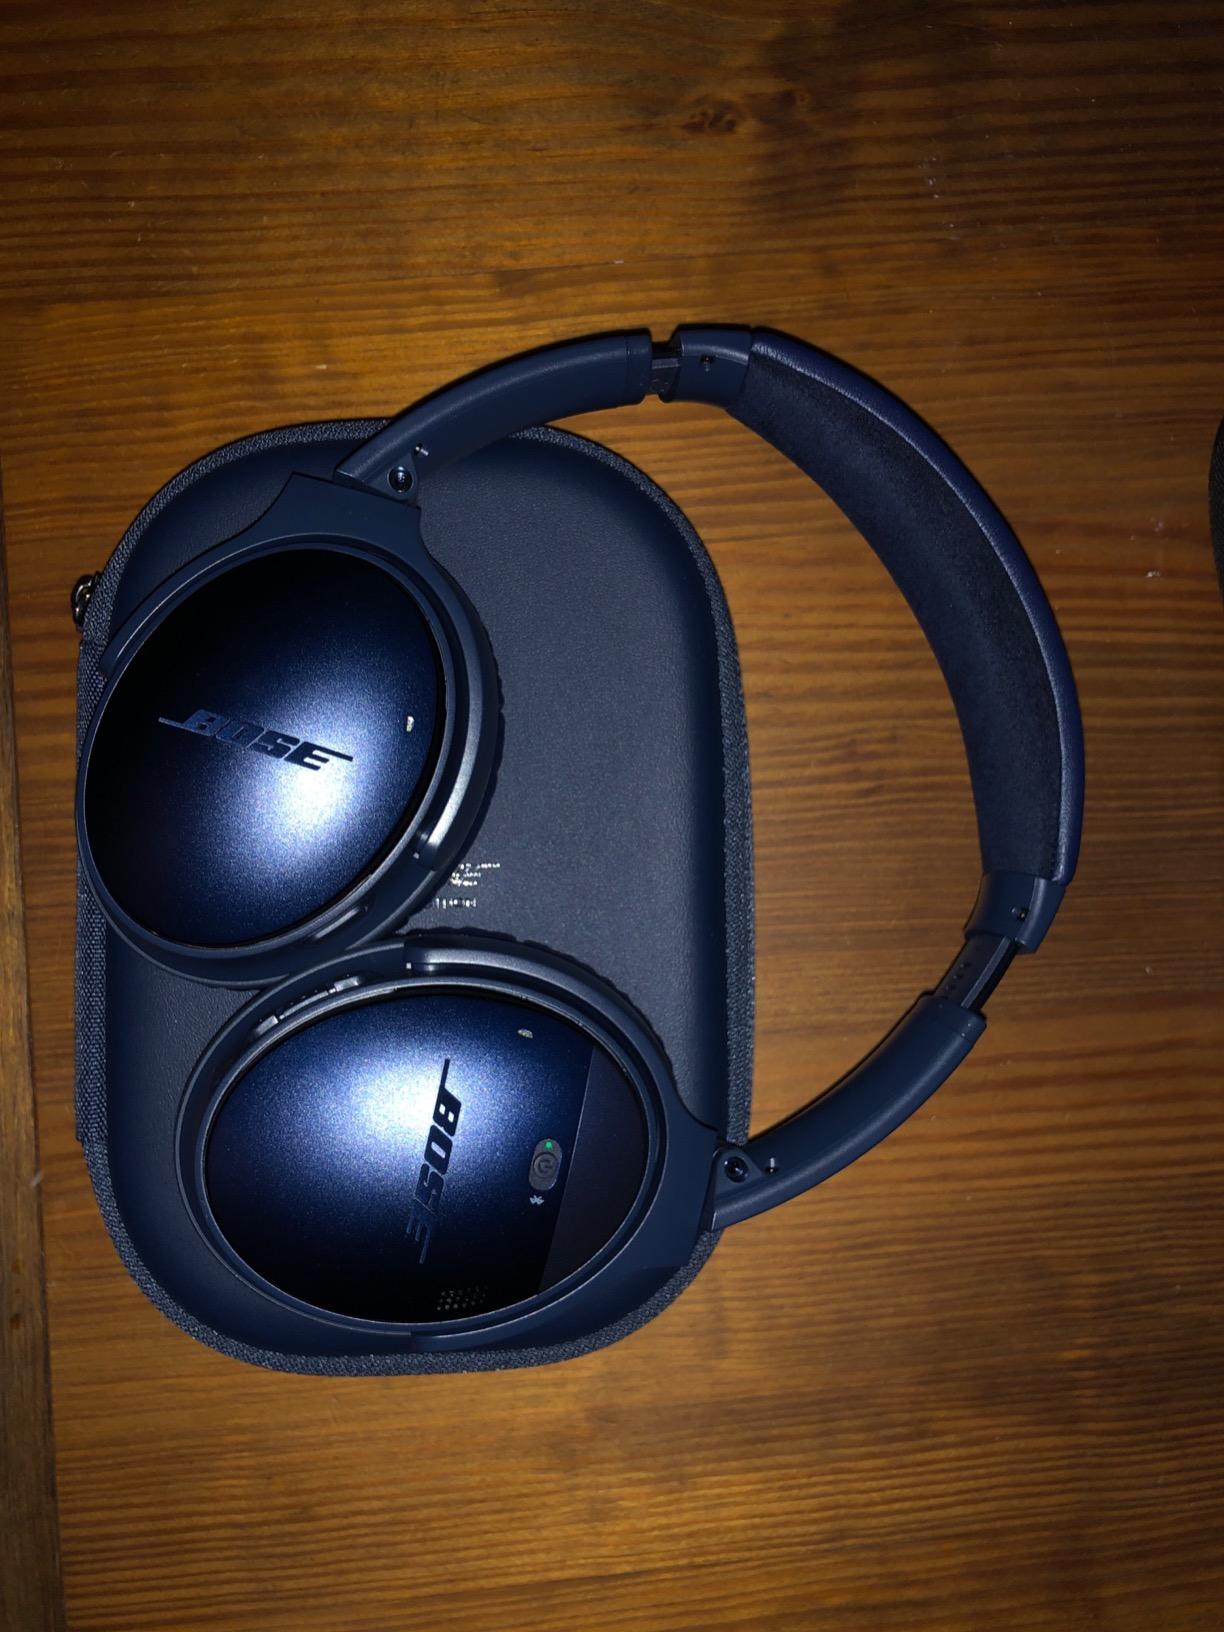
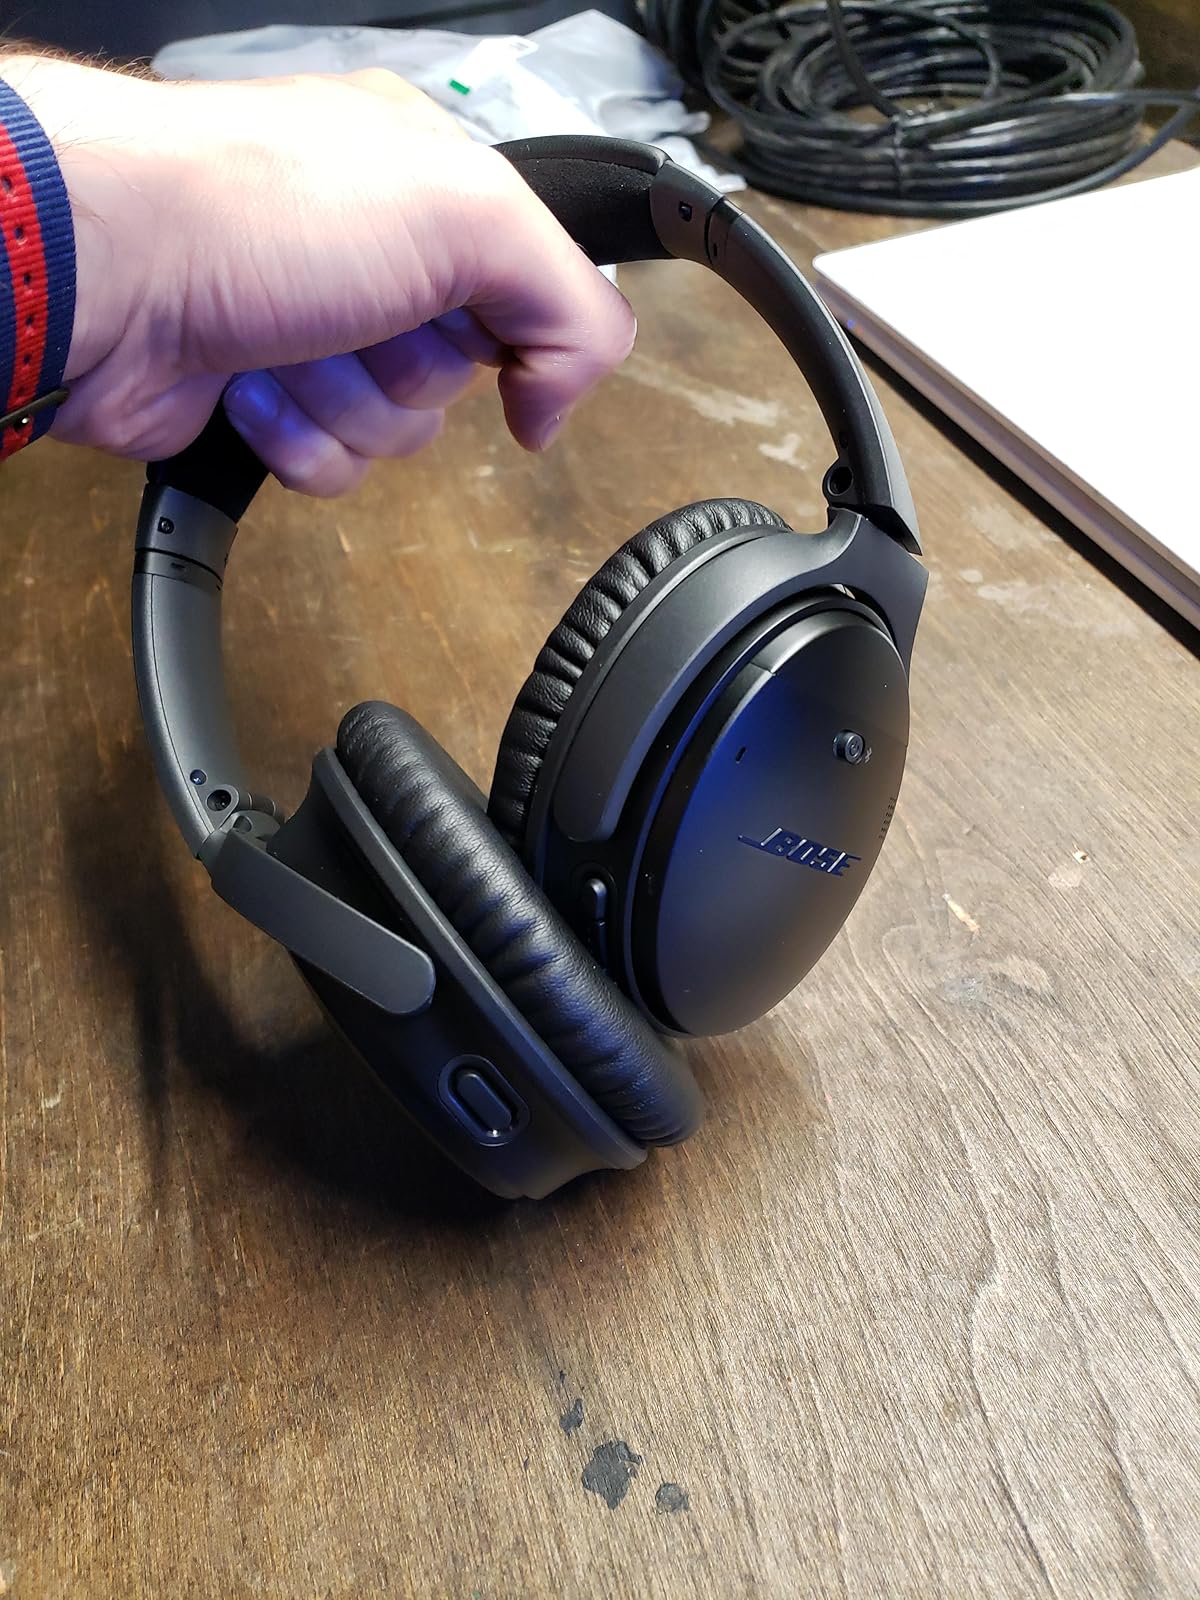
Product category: headphones
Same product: yes